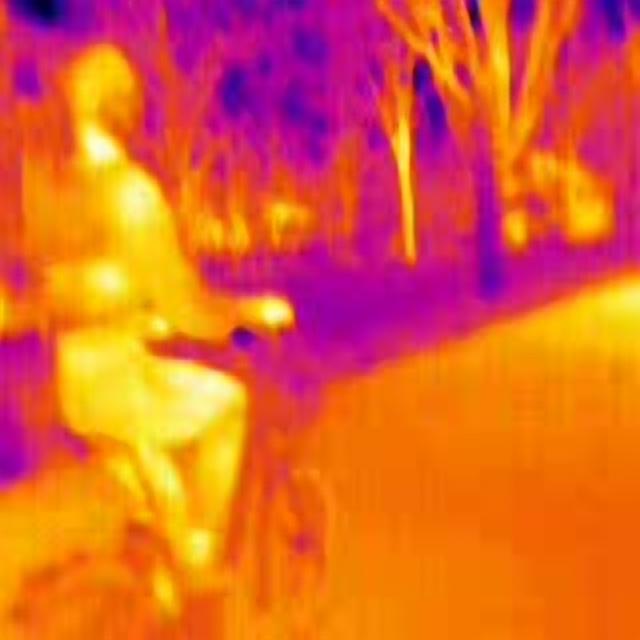
Detected objects:
label: person